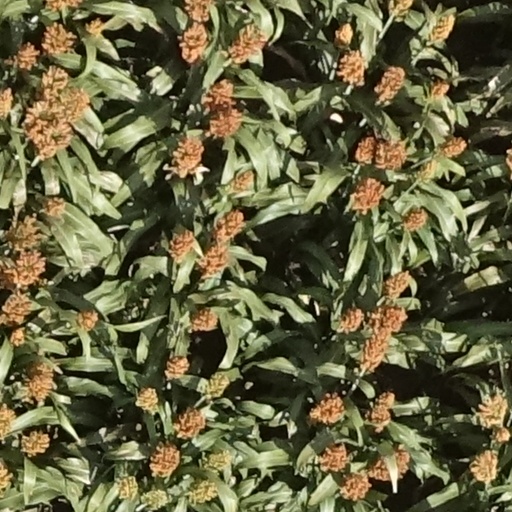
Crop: sorghum